Mount Martha, Victoria

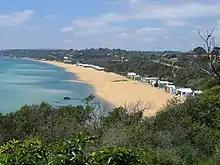
Mount Martha Beach

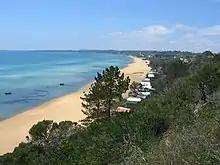
Mount Martha Beach

Mount Martha is a suburb on the Mornington Peninsula in Melbourne, Victoria, Australia, south-east of Melbourne's Central Business District, located within the Shire of Mornington Peninsula local government area. Mount Martha recorded a population of 19,746 at the 2021 census.